Swanage Museum & Heritage Centre

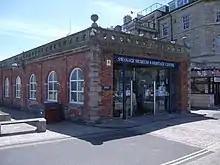
Swanage Museum and Heritage Centre in 2008

Swanage Museum & Heritage Centre is a local history museum and family history centre in Swanage, Dorset. The museum was established in 1976; it merged with and has been collocated with the heritage centre in its current location since 2005.